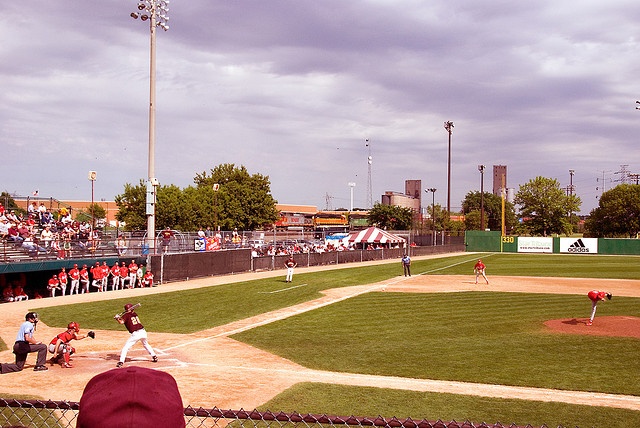
Distortion: saturate_dec